Edible lichen

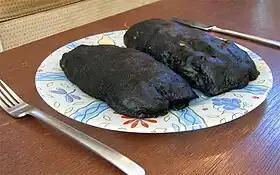
Two freshly cooked loaves of wila ("Bryoria fremontii"), an edible lichen that is an important traditional food for some indigenous peoples in North America

Edible lichens are lichens that have a cultural history of use as a food. Although almost all lichen are edible (with some notable poisonous exceptions like the wolf lichen, powdered sunshine lichen, and the ground lichen), not all have a cultural history of usage as an edible lichen. Often lichens are merely famine foods eaten in times of dire needs, but in some cultures lichens are a staple food or even a delicacy. Some lichens are a source of vitamin D.